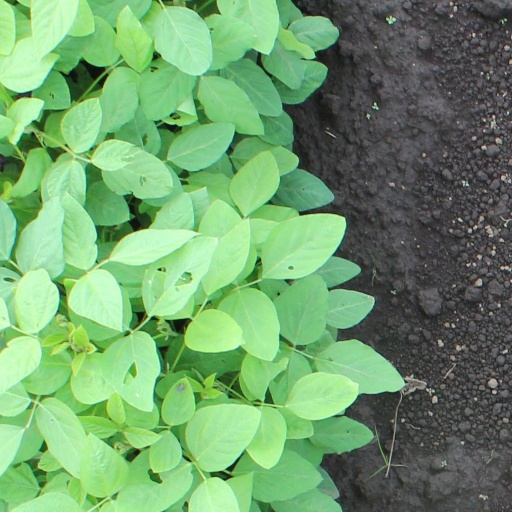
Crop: soybean